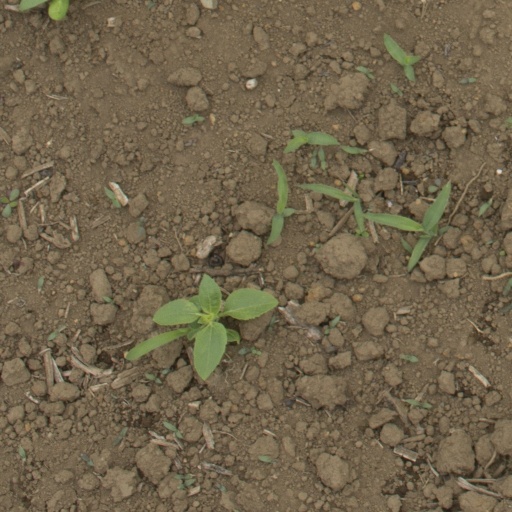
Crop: Jerusalem artichoke